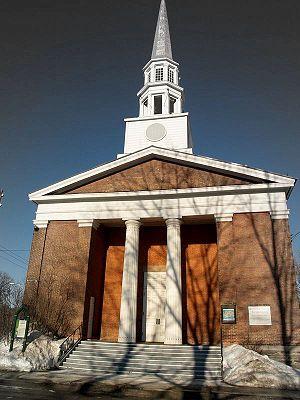
Cette liste recense les biens du patrimoine immobilier de l'Estrie inscrits au répertoire du patrimoine culturel du Québec. Cette liste est divisées par municipalité régionale de comté géographique.
Sherbrooke est une ville canadienne située au Québec, au confluent des rivières Magog et Saint-François. Elle se trouve à environ 130 kilomètres à l'est de Montréal et à peu près 50 kilomètres au nord de la frontière américaine. Sherbrooke est le principal centre économique, culturel et institutionnel de la région administrative de l'Estrie, d'où son surnom de « la Reine des Cantons-de-l'Est ». Elle est le siège d'un archevêché catholique. Sa population est estimée à 161 323 habitants en 2016 et elle constitue la 6ᵉ ville en importance au Québec. La Région Métropolitaine de Recensement de Sherbrooke compte quant à elle 212 105 habitants et constitue la 4ᵉ plus grande RMR au Québec et la 20ᵉ au Canada.
Cet article recense les lieux patrimoniaux de l'Estrie inscrit au Répertoire canadien des lieux patrimoniaux, qu'ils soient de niveau provincial, fédéral ou municipal.